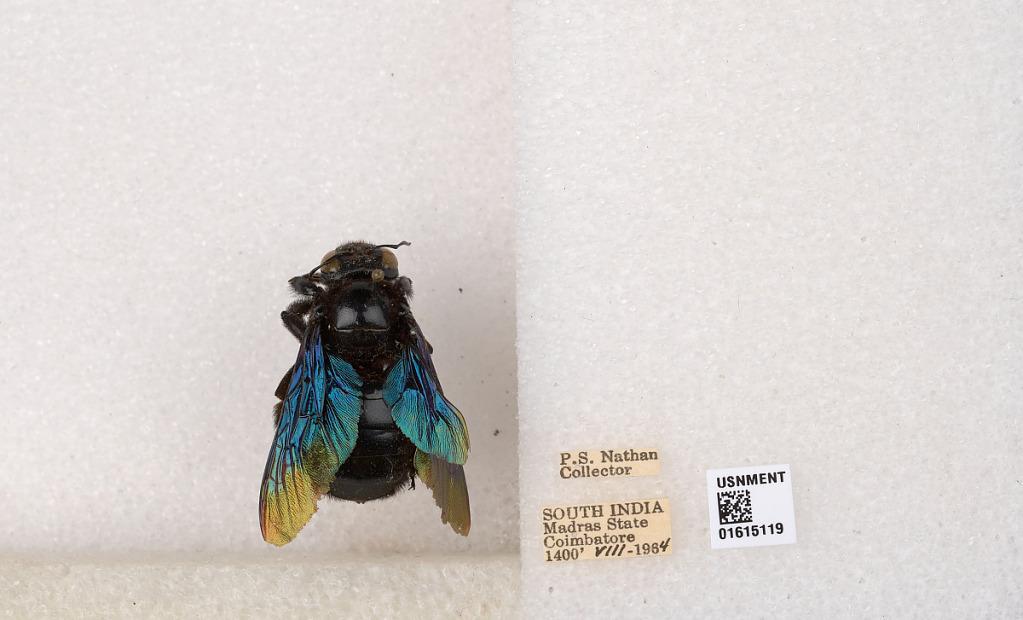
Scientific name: Xylocopa (Biluna) auripennis auripennis Lepeletier
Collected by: P. Nathan
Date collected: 1964-8-1
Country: India
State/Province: Tamil Nadu
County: Coimbatore
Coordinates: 10.9955, 76.9034